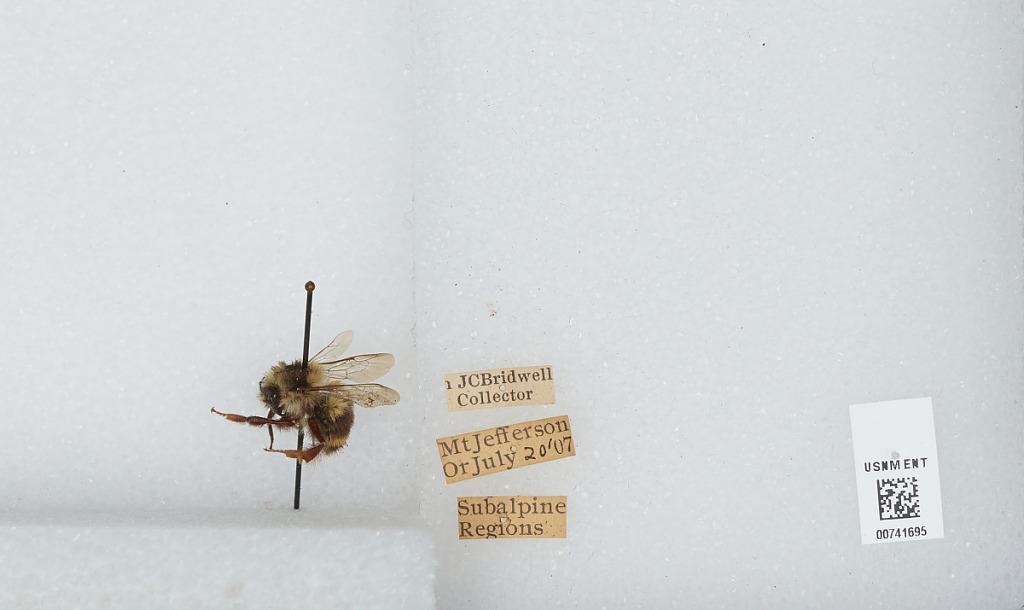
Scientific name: Bombus (Pyrobombus) bifarius Cresson
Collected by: J. Bridwell
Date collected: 1907-7-20
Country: United States
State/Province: Oregon
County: Linn
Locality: Subalpine Regions at Mt Jefferson
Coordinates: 44.6742, -121.799